Yavne-Yam

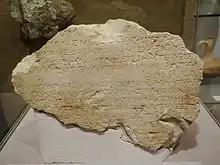
Inscription documenting correspondence between Antiochus V and Yavne-Yam's Sidonian community

The material culture uncovered at the site suggests that under Persian rule, Yavne-Yam was inhabited by Phoenicians from Sidon, also revealing a strong Hellenic influence. Alexander the Great's conquest of the Levant magnified such effects, and Yavne-Yam displays the prosperity and increased Hellenization of the population resulting from the political changes brought about by the Macedonian conquest and subsequent Ptolemaic and Seleucid control.